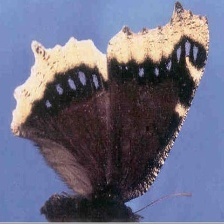
Species: MOURNING CLOAK
Butterfly family (ImageNet category): admiral